Siege of Lachish

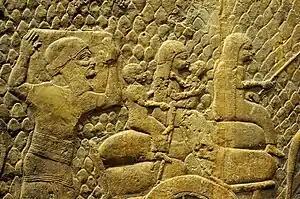
Judaean people being deported into exile after the capture of Lachish

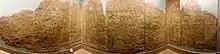
Siege of Lachish Relief in the British Museum.

The city was captured by the Assyrians, its inhabitants led into captivity and the leaders of Lachish tortured to death. The town was abandoned, but resettled after the return from Babylonia.